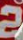
Number: 2